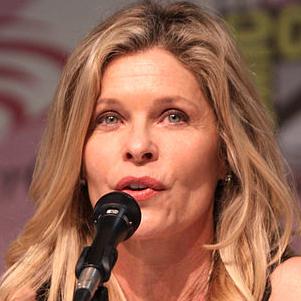
Age: 51